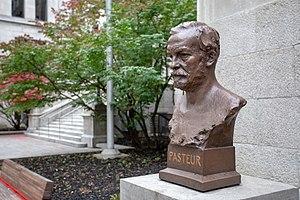
D'après Naoum Aronson, Buste de Louis Pasteur, place Pasteur, campus de l'université du Québec à Montréal.
Naoum Lvovitch Aronson, né le 25 décembre 1872 à Kreslau dans l'Empire russe, aujourd'hui Krāslava en Lettonie, et mort le 30 septembre 1943 à New York, est un sculpteur russe.
Louis Pasteur, né à Dole le 27 décembre 1822 et mort à Marnes-la-Coquette le 28 septembre 1895, est un scientifique français, chimiste et physicien de formation. Pionnier de la microbiologie, il connut, de son vivant même, une grande notoriété pour avoir mis au point un vaccin contre la rage.